The Scouting Book for Boys

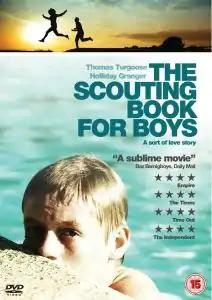

The Scouting Book for Boys is a 2009 British drama thriller film directed by Tom Harper in his directorial debut, produced by Ivana MacKinnon and written by Jack Thorne. It stars Thomas Turgoose, Holliday Grainger, Rafe Spall, Susan Lynch, Tony Maudsley and Steven Mackintosh.